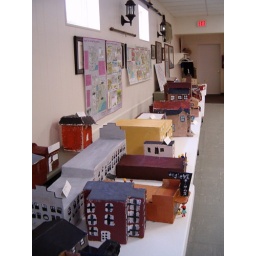
The kids put together paper mache houses to replicate the houses that were torn down in the Greenbush.